Michel Lequenne

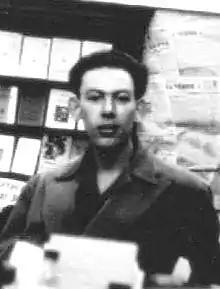
Michel lequenne in 1946

Michel Lequenne (25 May 1921 – 13 February 2020) was a French politician and activist. He was particularly interested in Christopher Columbus and the Russian Revolution.